Flour

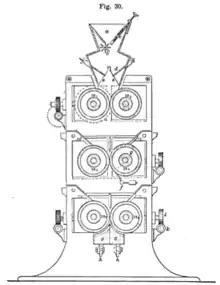
A Walz set of roller mills.

Milling of flour is accomplished by grinding grain between stones or steel wheels. Today, "stone-ground" usually means that the grain has been ground in a mill in which a revolving stone wheel turns over a stationary stone wheel, vertically or horizontally with the grain in between.